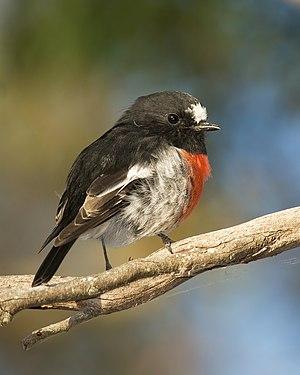
Un Petroica boodang mâle dans le Meehan Range, Tasmanie, Australie.
Le Miro boodang est une espèce de passereaux endémique d'Australie. Il appartient à la famille des Petroicidae.